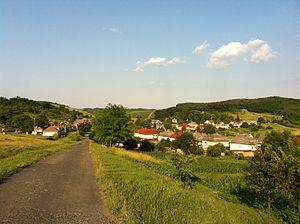
Nagykeresztúr est un village et une commune du comitat de Nógrád en Hongrie.